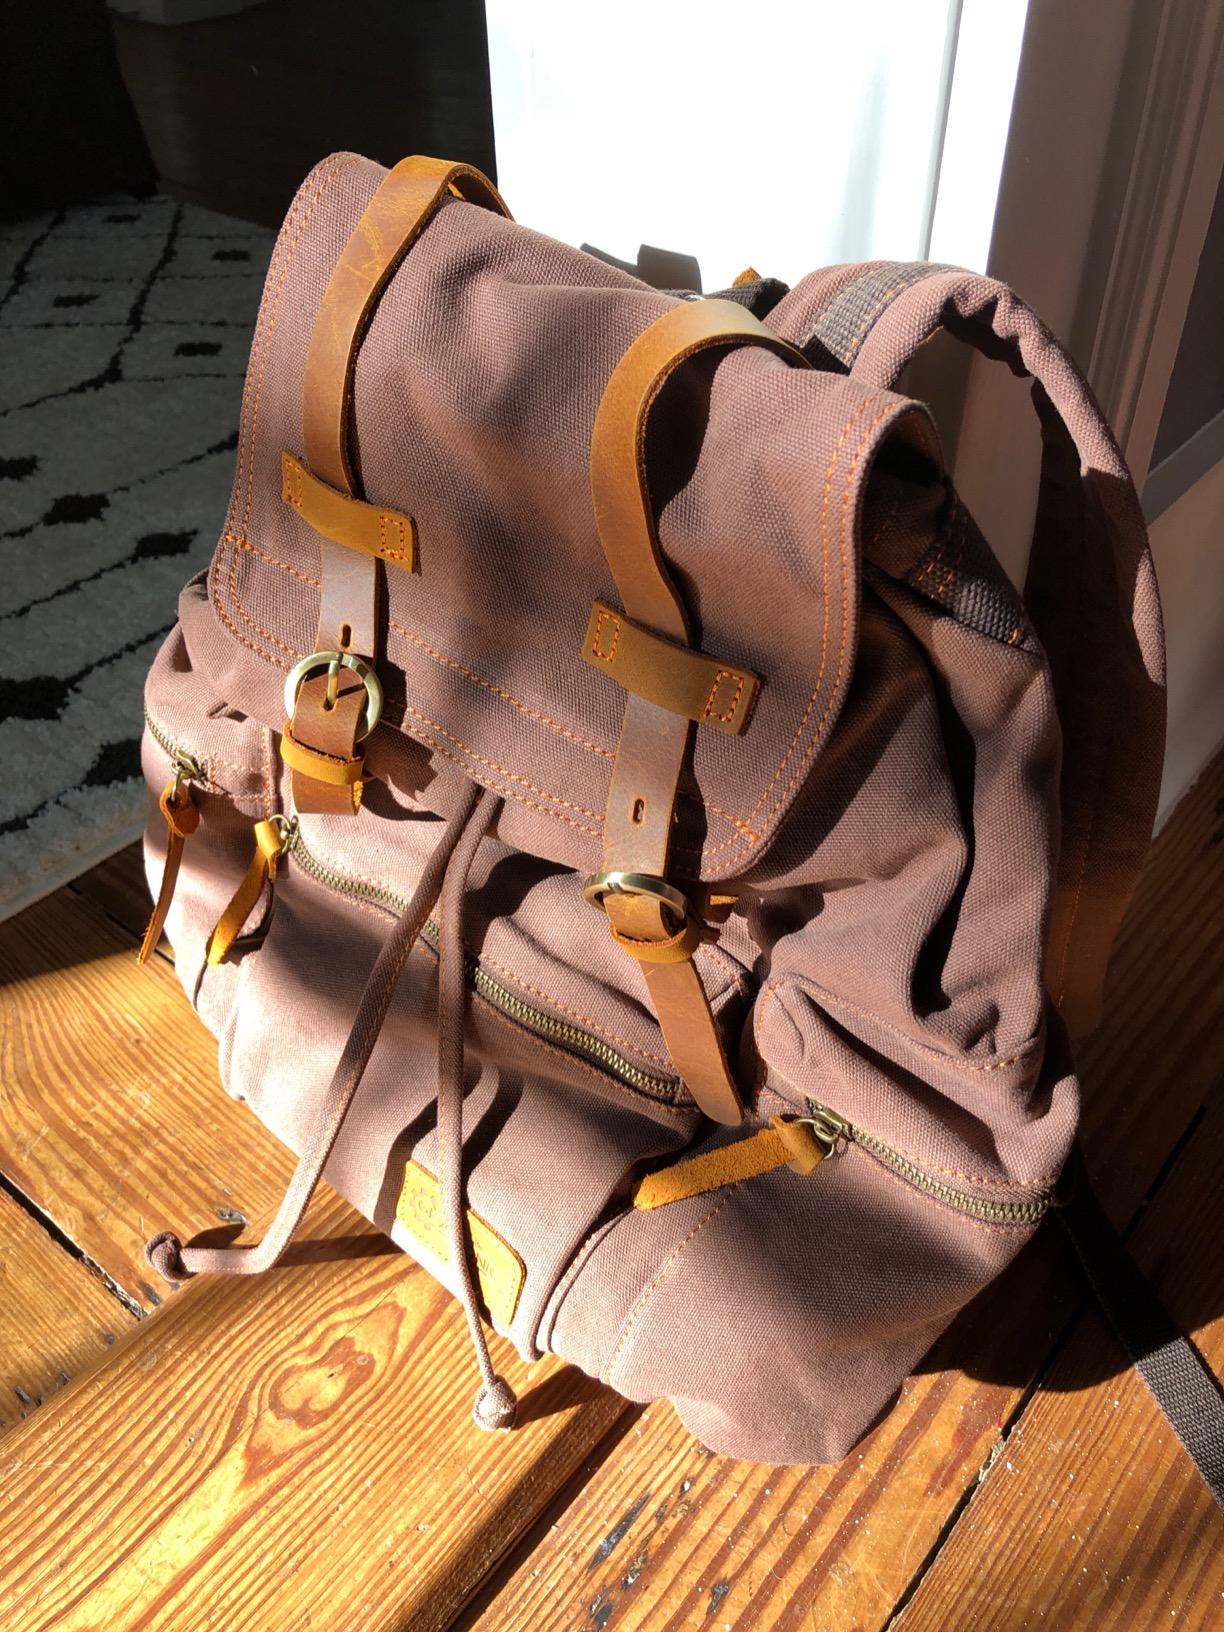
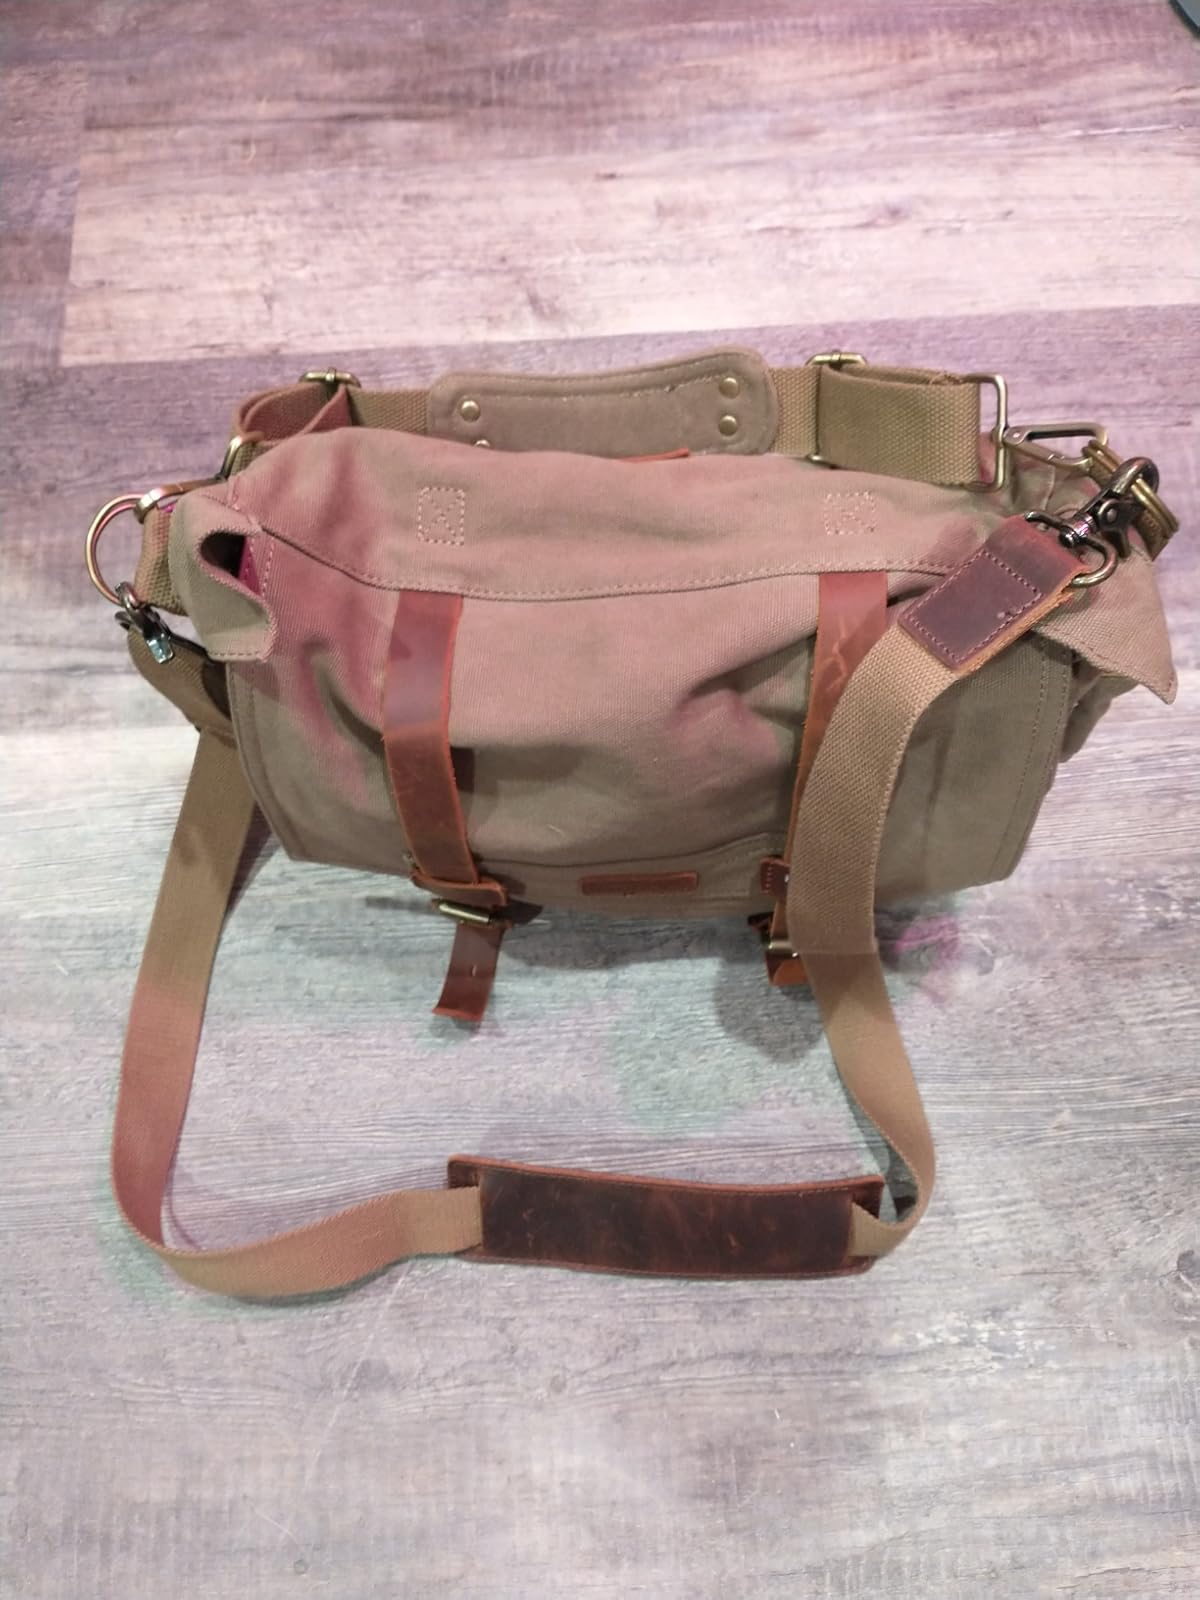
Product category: bag
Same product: no